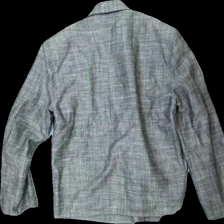
View: back
Type: Blazer
Category: Men
Brand: Missing
Colors: Grey
Material: 53% cotton 47% polyester
Cut: Regular
Size: 48
Season: All
Damage location: middle center
Damage 2 location: bottom right
Damage 3 location: top right
Price range: <50
Recommended usage: Export
Description: grå kavaj, nopprig